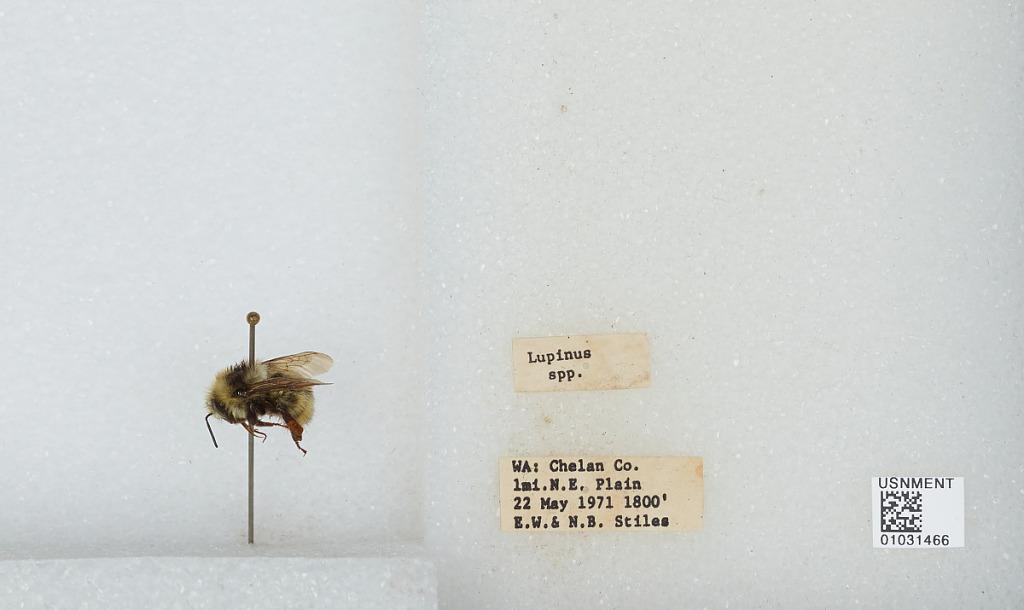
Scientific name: Bombus (Pyrobombus) vandykei (Frison)
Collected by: E. Stiles & N. Stiles
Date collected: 1971-5-22
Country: United States
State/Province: Washington
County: Chelan
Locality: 1 mile northeast of Plain
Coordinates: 47.7717, -120.643